Kolowrat family

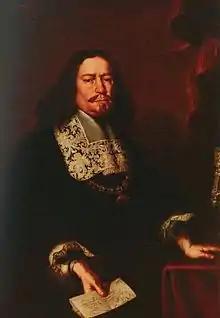

During the 17th century, many major changes took place. For the Kolowrat family, among the most important of events was the promotion of the family to Counts of the Holy Roman Empire and Counts of Bohemia. In 1629, a family agreement was concluded between the male members of all branches of the family, in which the indivisibility of the property, the maintenance of the monastery in Dolní Ročov, preservation of the Coat of arms and the ancestral history, and the non-mixing of ancestral noble blood were negotiated. Many members became major patrons, primarily of the Catholic Church. Count Franz Karel I. (1620–1700), knight of the Order of the Golden Fleece, financially supported the construction of many church buildings throughout his life. In 1674, he founded an entailed estate consisting of Rychnov nad Kněžnou, Cernikovice, and Borohrádek. Count Oldřich František (1607–1650) was present at the establishment of the Capuchin monastery in Sušice, supported the founding of the Jesuit college in Klatovy, in Březnice and in Hlohov.